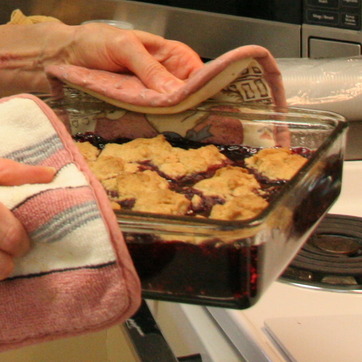
Material: food